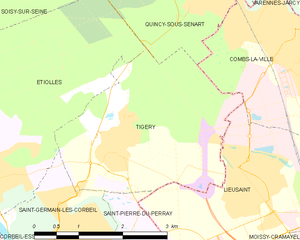
Carte des communes françaises Tigery